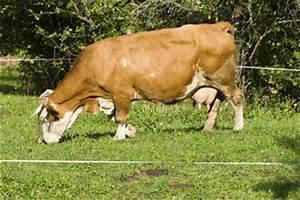
cow